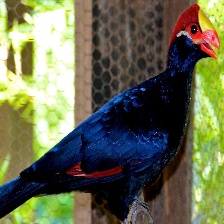
Species: VIOLET TURACO
Scientific name: MUSOPHAGA VIOLACEA